Oguchi Onyewu

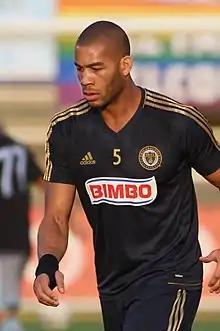
Onyewu with the Philadelphia Union in 2017

Oguchialu Chijioke Onyewu (born May 13, 1982) is an American former soccer player who is the Vice President of Sporting for the United States Soccer Federation. He was previously the sporting director for Orlando City B and secretary-general of R.E. Virton.